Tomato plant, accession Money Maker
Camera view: bottom (45 deg); turntable rotation: 240 degrees
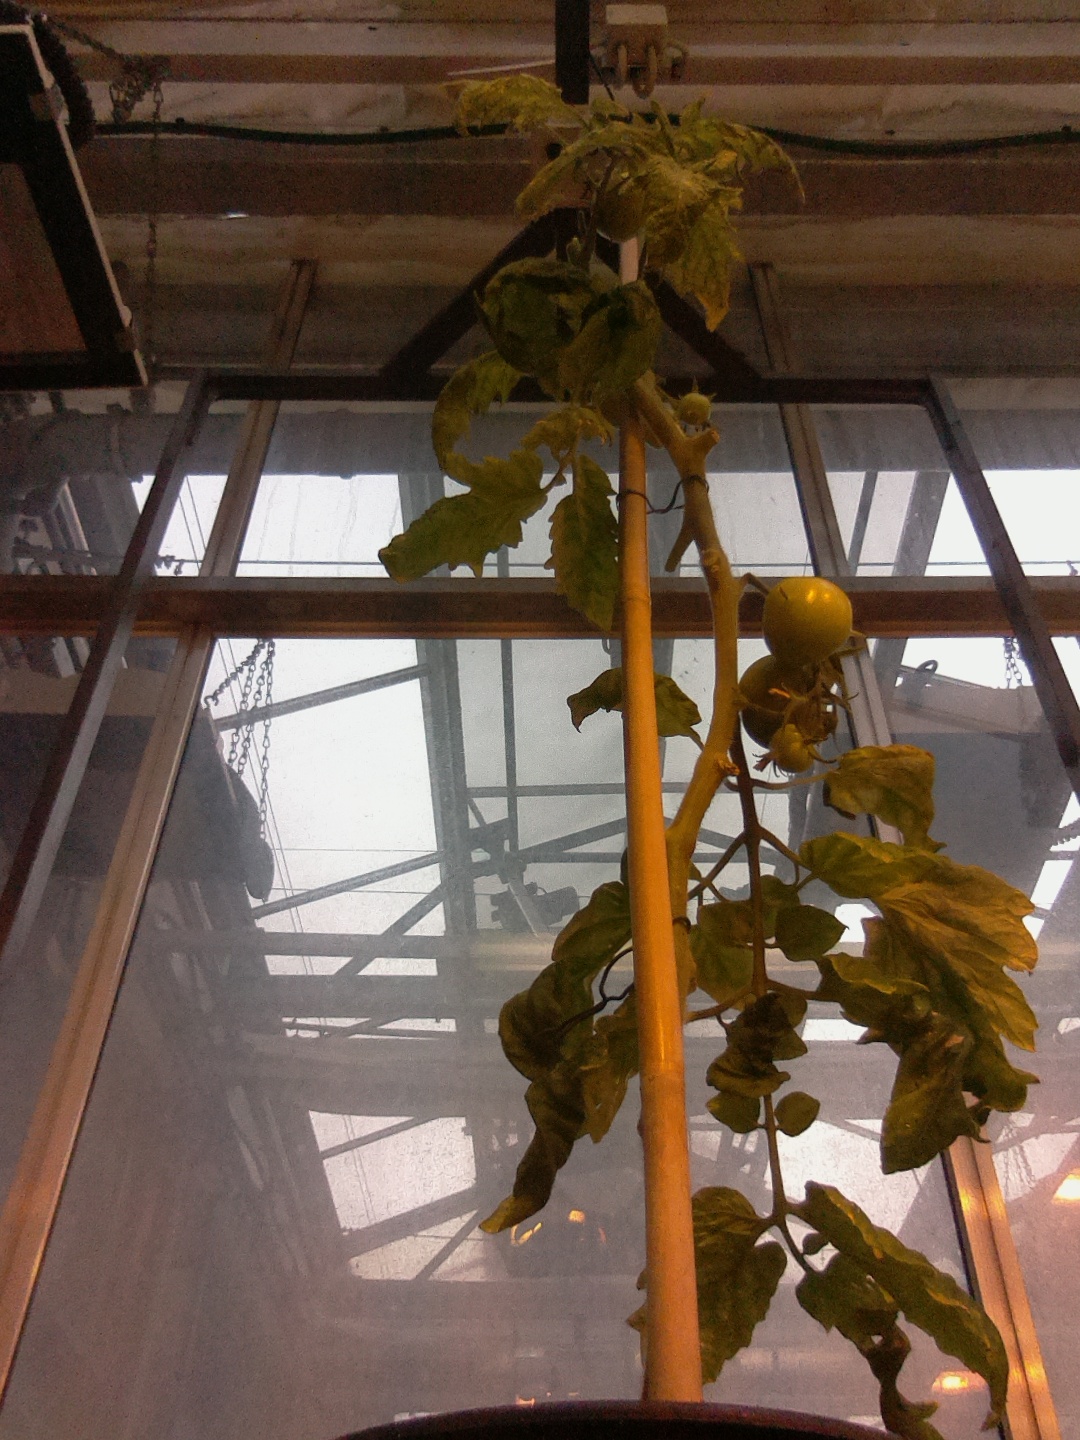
BBCH growth stage 79: 90% -100% of final fruit size